El Puente (coalition)

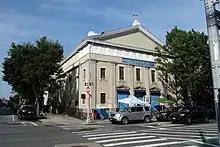
The headquarters of El Puente in Williamsburg, Brooklyn

El Puente is a non-profit arts and social justice organization located in the communities of Williamsburg and Greenpoint, Brooklyn, New York. El Puente was founded in 1982 by the late Luis Garden Acosta and co-founded with Eugenio Maldonado, and Dr. Frances Lacerna. Garden Acosta's mission was to stop the epidemic of violence stemming from youth gang/drug activity and street violence. El Puente's initiatives focus on fighting for a wide variety of social justice issues, including racial, environmental, immigration, educational, economic, housing justice, and more. As a renowned Latino arts and cultural institution, El Puente does most of its activism through various visual and performative art forms.